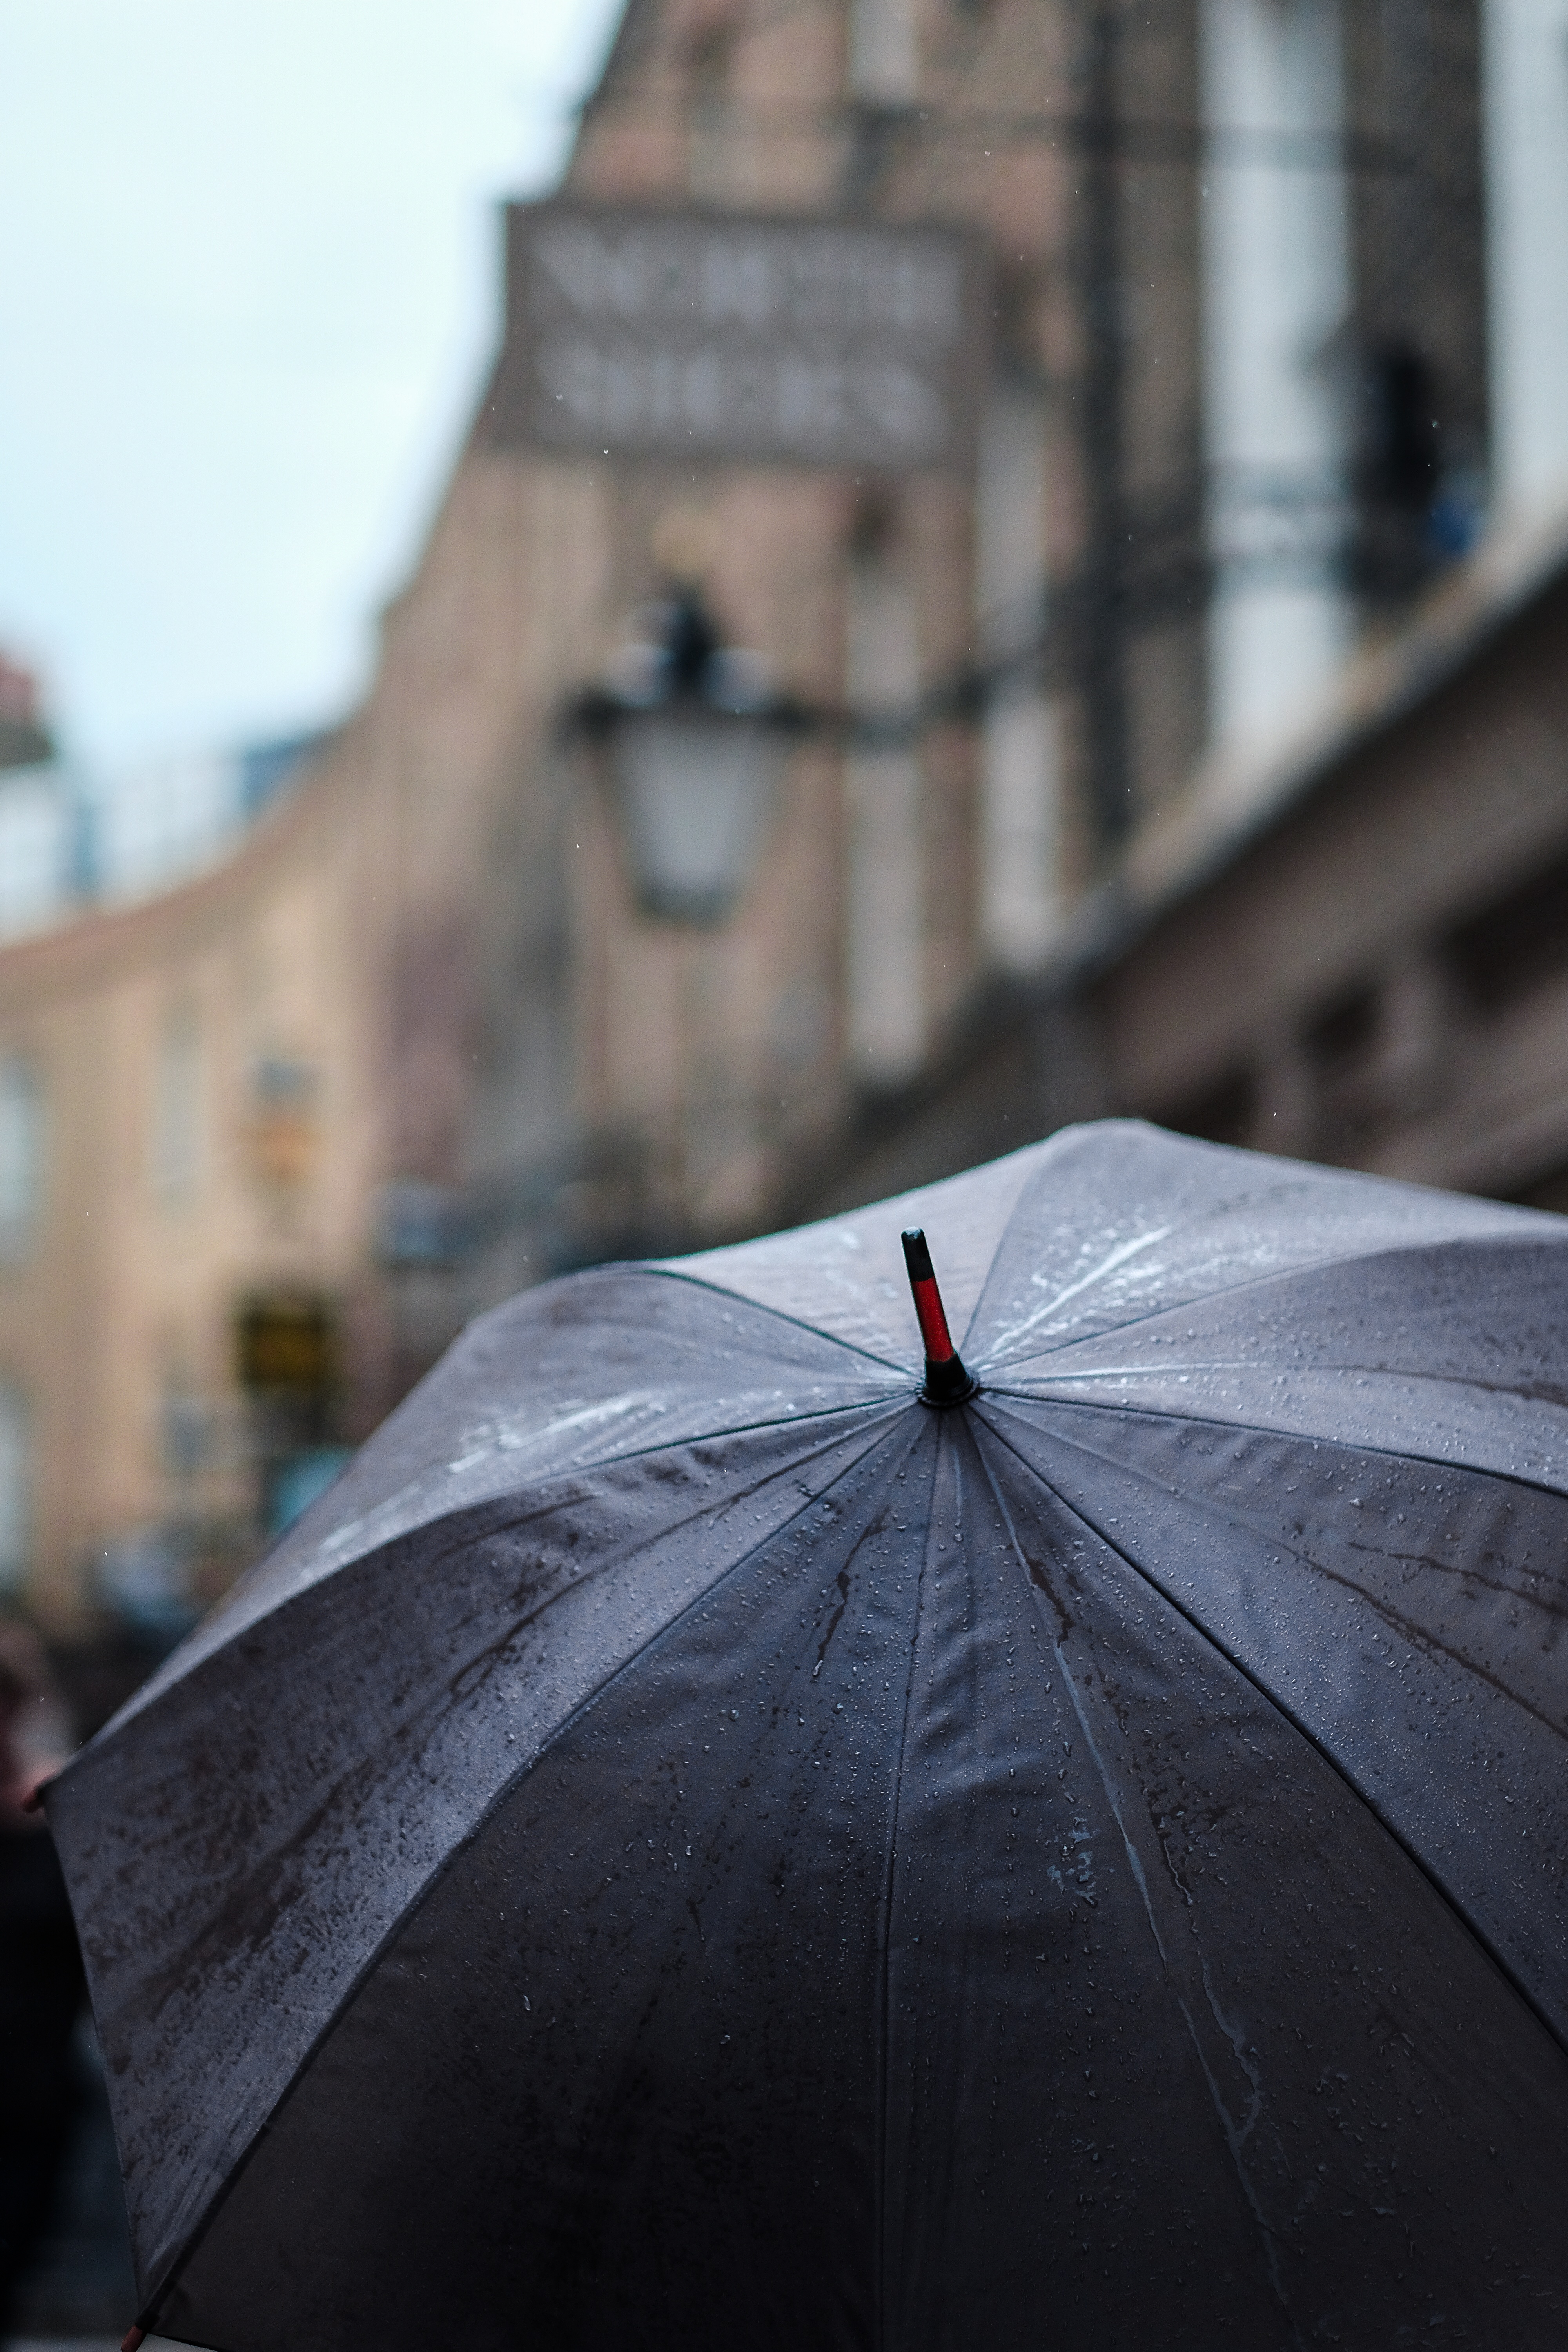
leaf, umbrella, color, blue, black, shape, fashion accessory